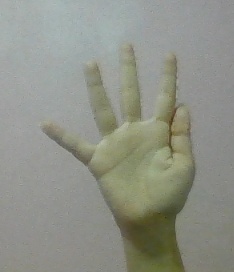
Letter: sheen